Benaam (1974 film)

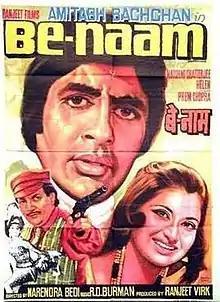

Benaam is a 1974 Bollywood thriller film directed and co-written by Narendra Bedi. The film stars Amitabh Bachchan, Moushumi Chatterjee and Prem Chopra. Madan Puri appears in a different role. The core plot loosely resembles Alfred Hitchcock's "The Man Who Knew Too Much" (1956).